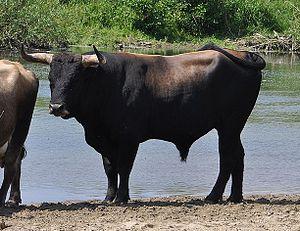
Les bovins Taurus sont des formes avancées de l'aurochs de Heck, une tentative de reconstitution de l'aurochs, ancêtre sauvage des bovins domestiques. Ils sont issus du croisement entre des aurochs de Heck traditionnels et des bovins ressemblants à l'aurochs, généralement du Sud de l'Europe, afin d'obtenir une plus grande concordance avec l'aurochs. Des troupeaux de Taurus sont présents en Allemagne, en Hongrie, au Danemark, en Lettonie et aux Pays-Bas et sont utilisés pour la conservation des paysages naturels et de la biodiversité. Le bétail Taurus est une race qui est toujours croisée et élevée de manière sélective.